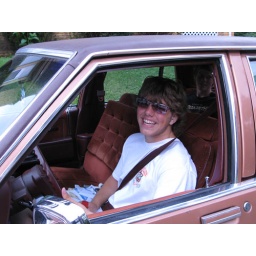
Matt driving my car with his friend J.T. in the back seat